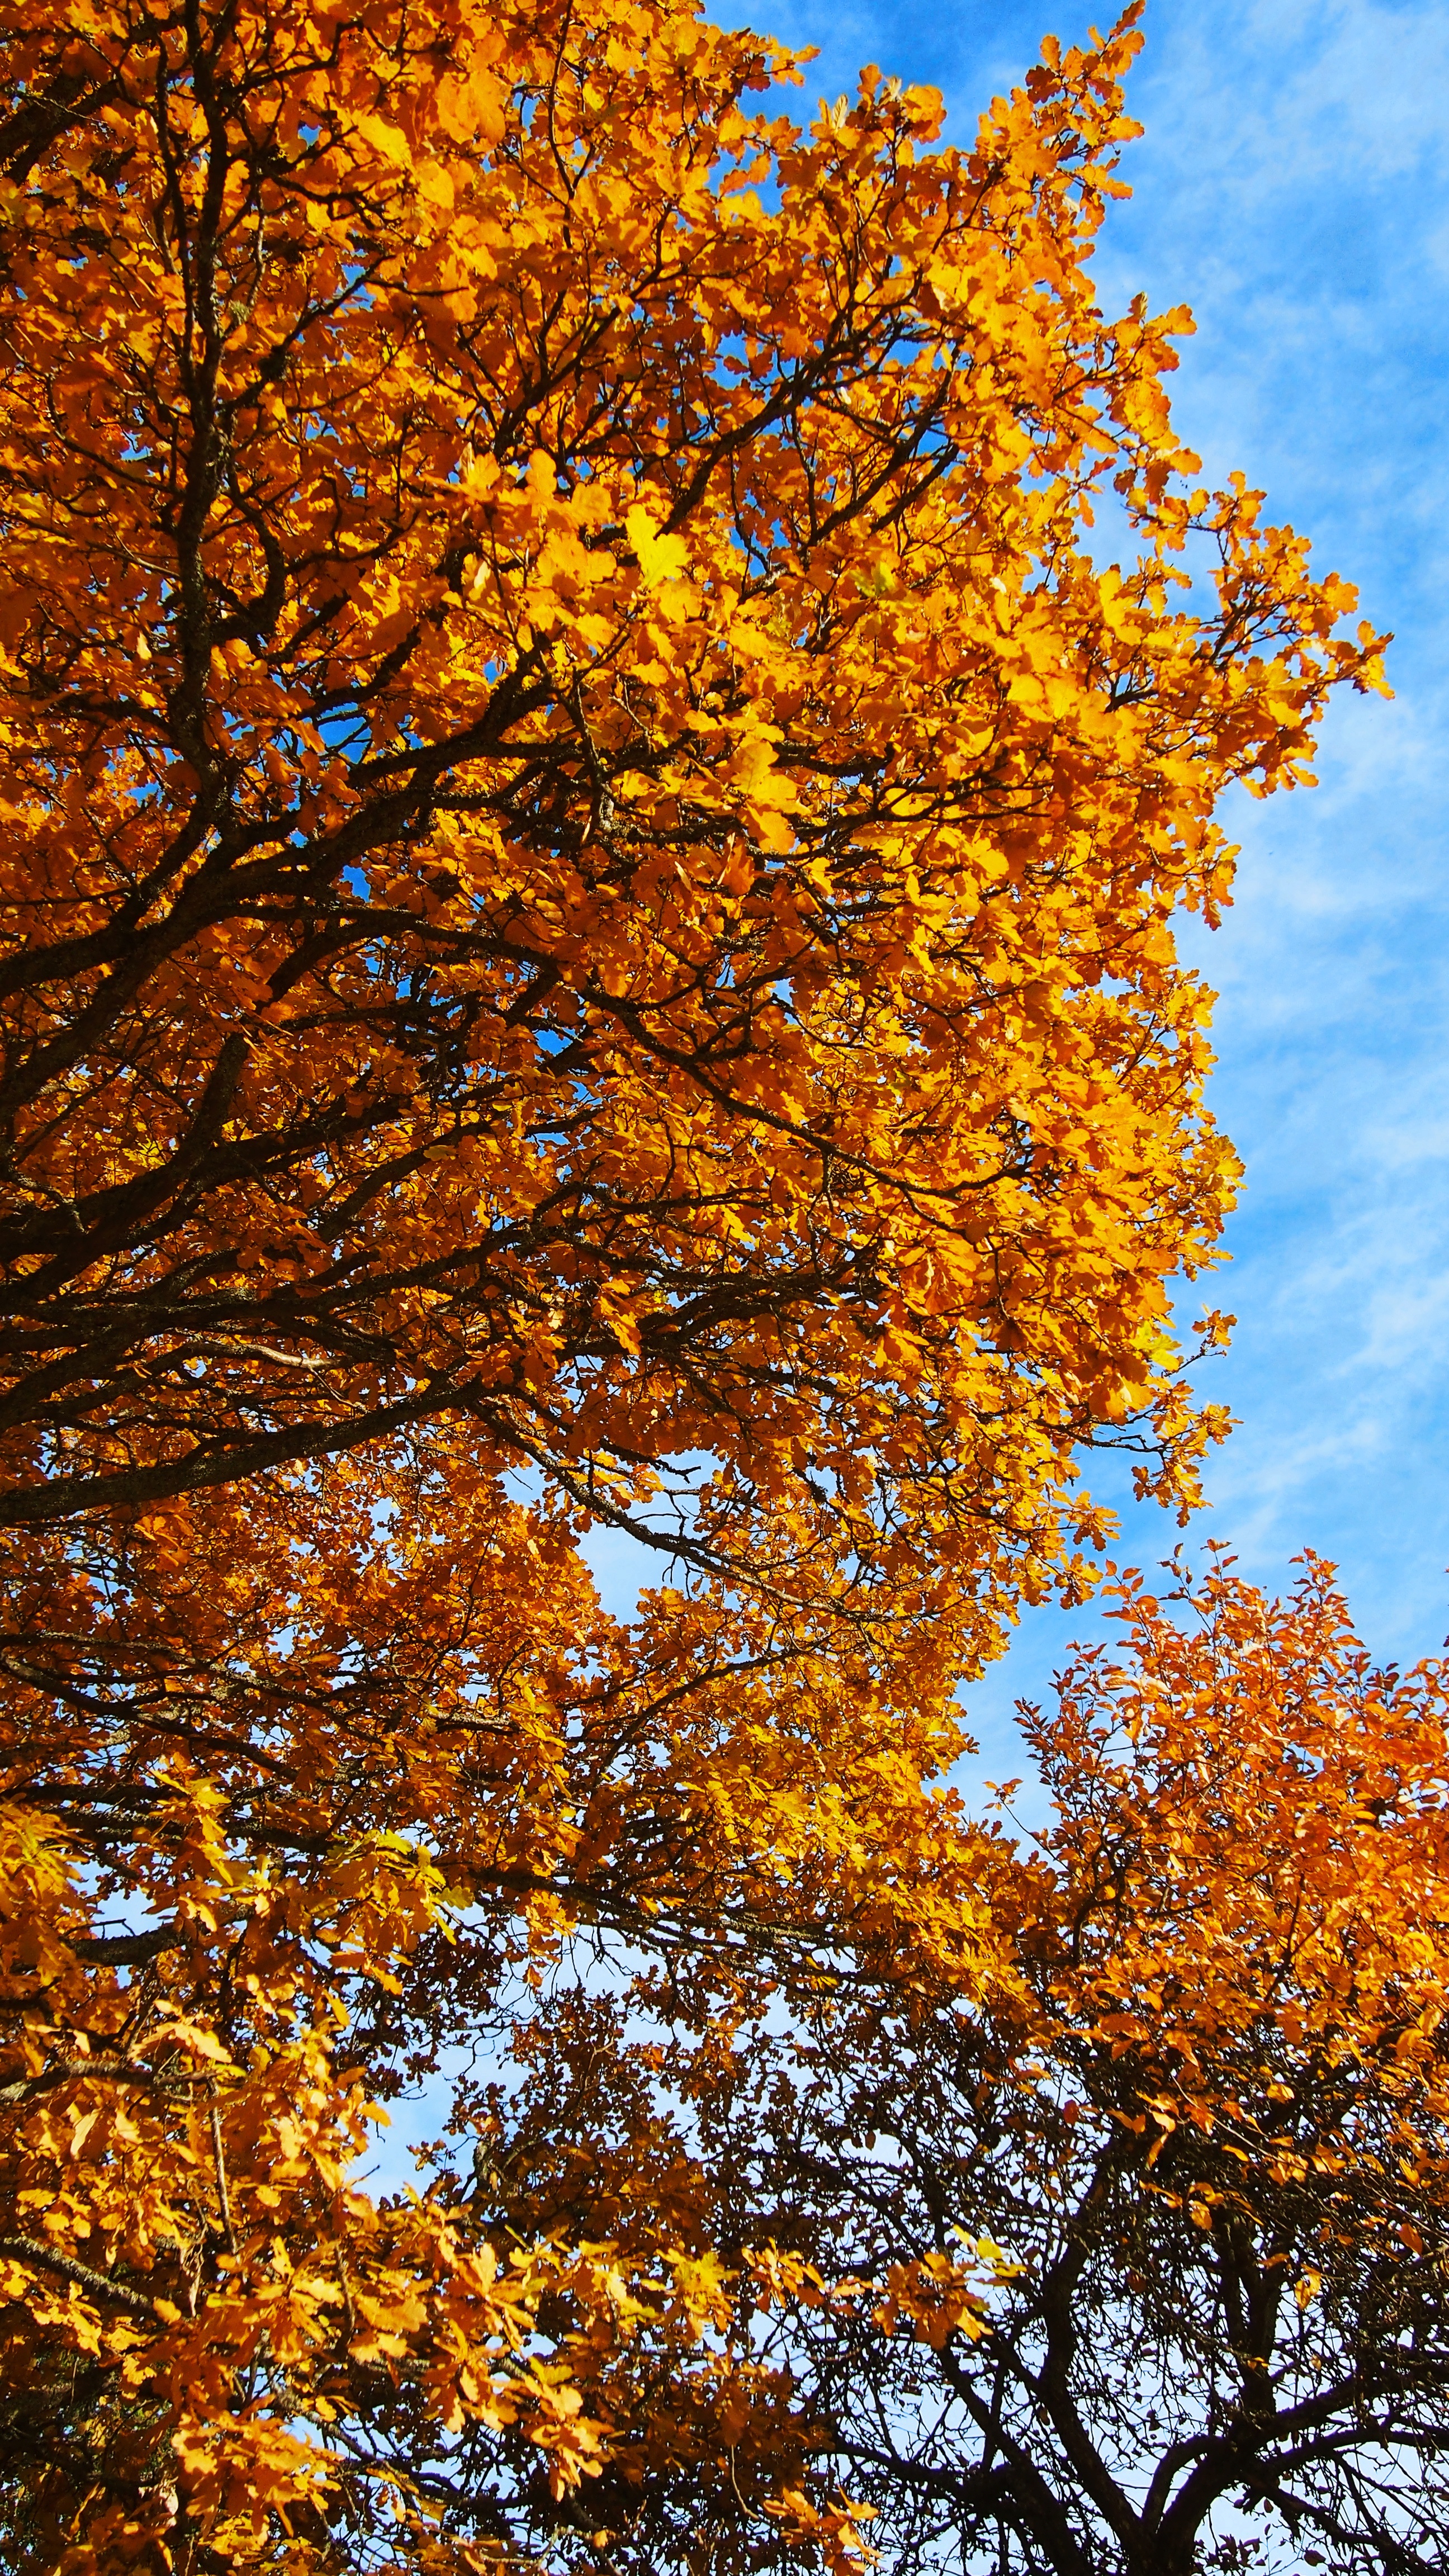
tree, nature, forest, branch, plant, sunlight, leaf, pine, autumn, colorful, season, maple tree, colors, gold, bright, seasonal, deciduous, flowering plant, woody plant, land plant